Gloster Meteor

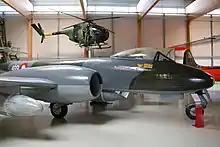
Royal Danish Air Force (RDAF) no. 499 Meteor F. MK.8 on display at Danmarks Flymuseum i Stauning, Skjern, Denmark

At the end of 1951, due to the superiority of the MiGs in air combat – as well as the Meteor's favourable low-level performance and sturdy construction, RAAF commanders had 77 Squadron returned to ground-attack. In February 1952, more than a thousand ground-attack sorties were flown and these continued until May 1952, when 77 Squadron switched to fighter sweeps. The last encounter between the Meteor and the MiG-15 was in March 1953, during which a Meteor piloted by Sergeant John Hale recorded a victory. By the end of the conflict, the squadron had flown 4,836 missions, destroying six MiG-15s, over 3,500 structures and some 1,500 vehicles. About 30 Meteors were lost to enemy action in Korea, the vast majority shot down by anti-aircraft fire on ground-attack operations.